Charles Duke

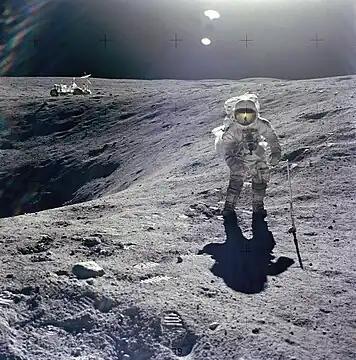
Duke on lunar EVA during Apollo 16, April 1972

The launch was normal; the crew experienced vibration similar to that of previous crews. The first and second stages of the Saturn V performed flawlessly, and the spacecraft entered low Earth orbit just under 12 minutes after liftoff. In Earth orbit, the crew faced minor technical issues, including a potential problem with the environmental control system and the S-IVB third stage's attitude control system, but these were resolved or compensated for. After 1.5 orbits, it reignited for just over five minutes, propelling the craft towards the Moon at .